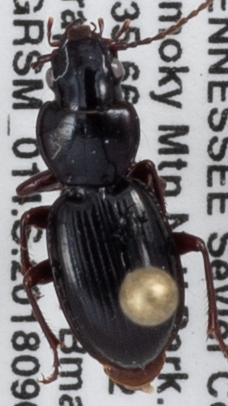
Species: Cyclotrachelus freitagi
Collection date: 2018-09-04
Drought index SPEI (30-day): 0.17
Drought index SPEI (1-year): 0.786
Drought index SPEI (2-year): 0.438